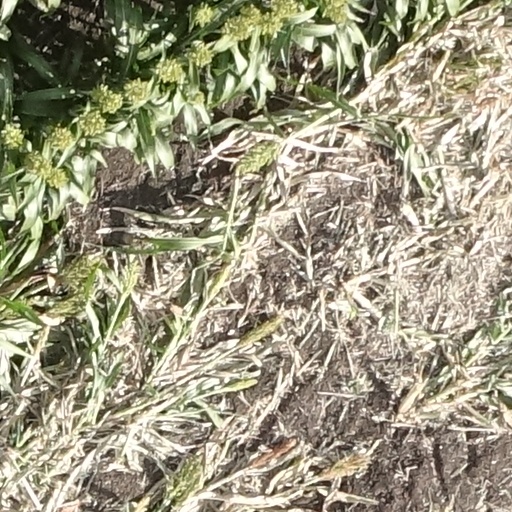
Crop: sorghum